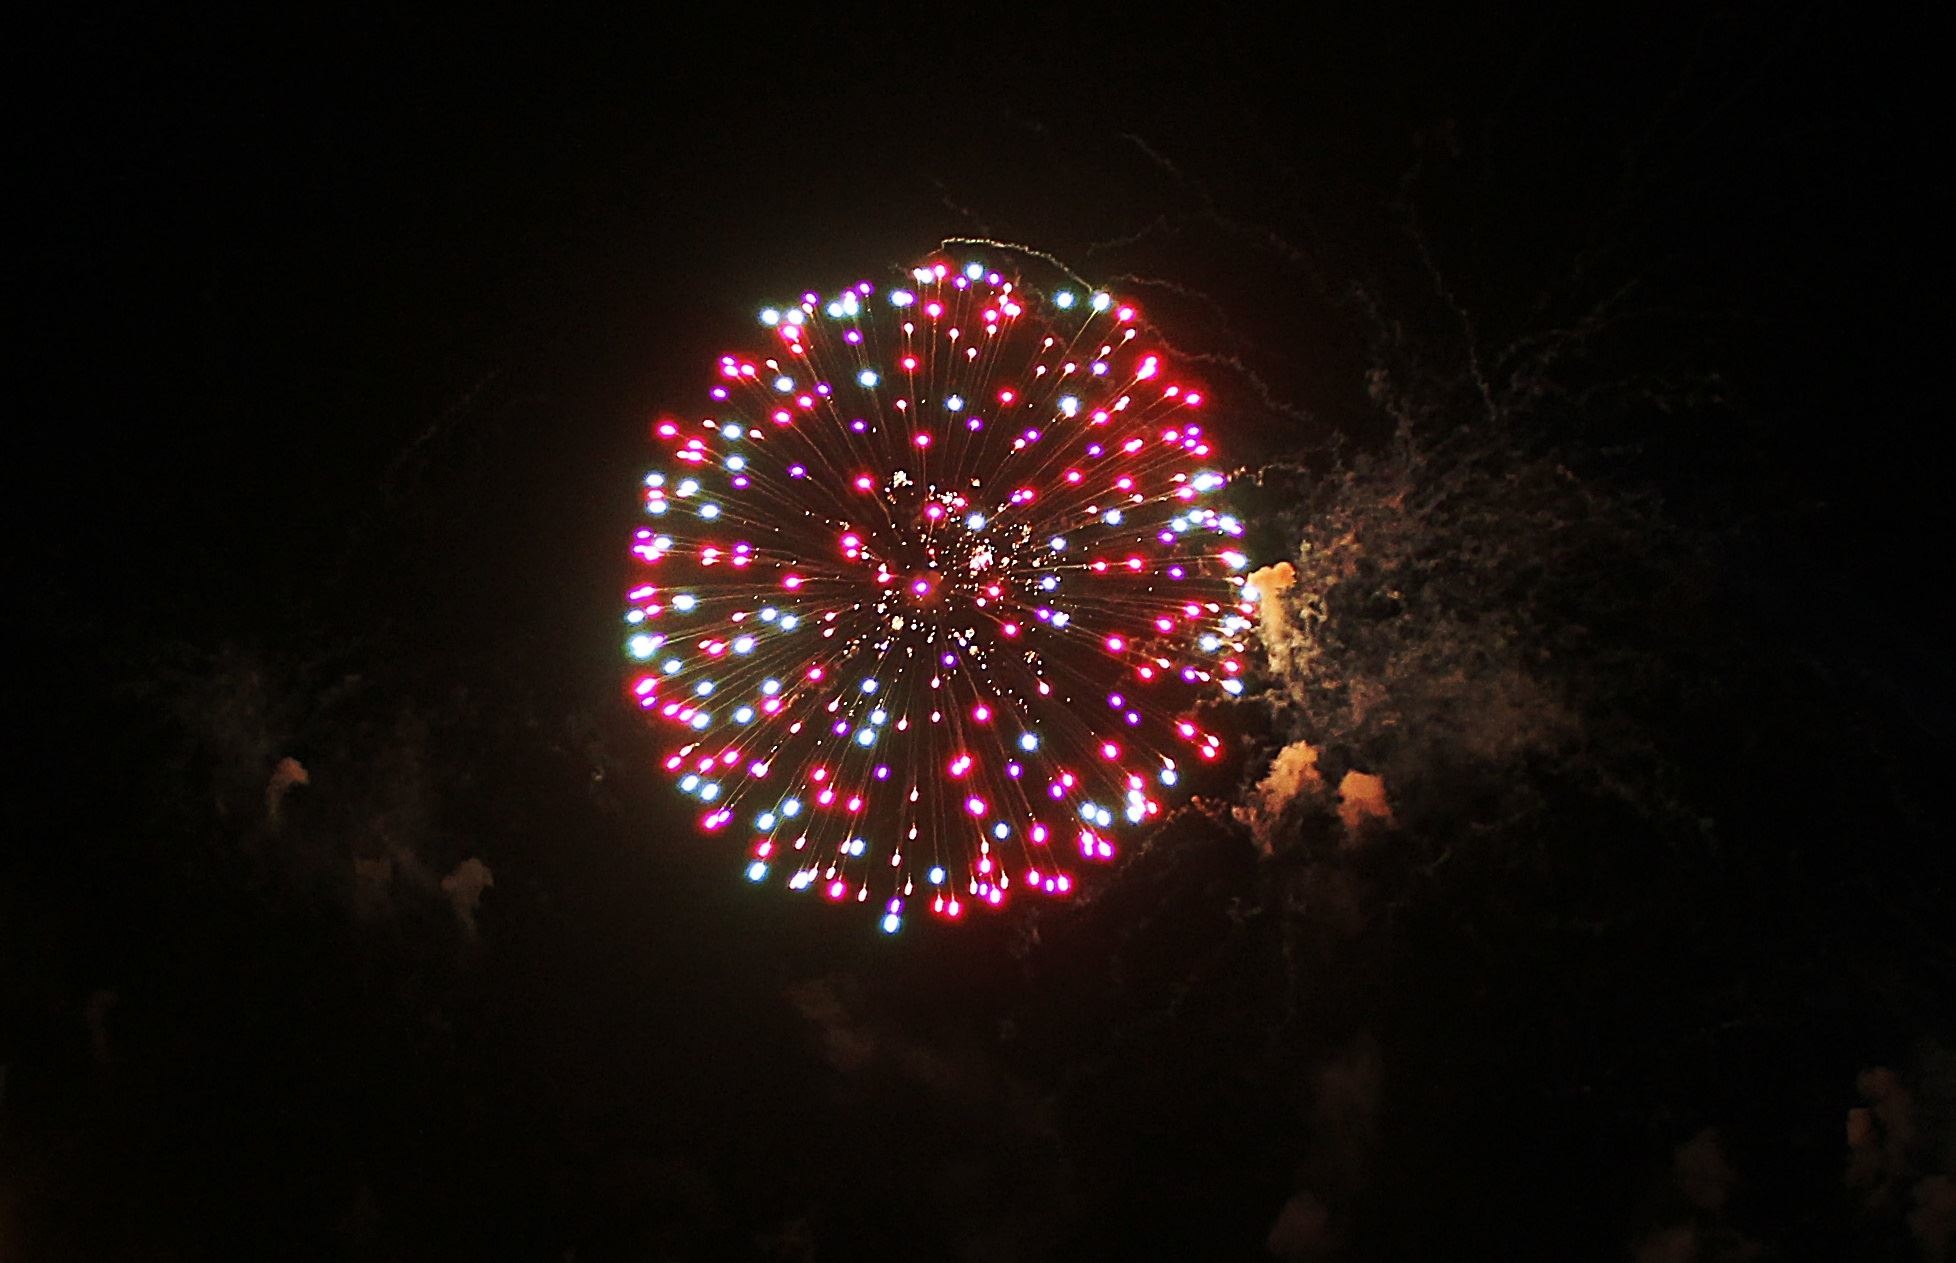
recreation, fireworks, event, outdoor recreation